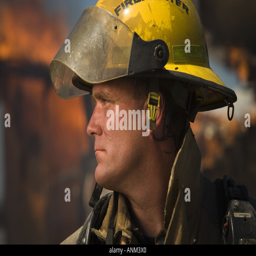
close up of a firefighter looking sideways